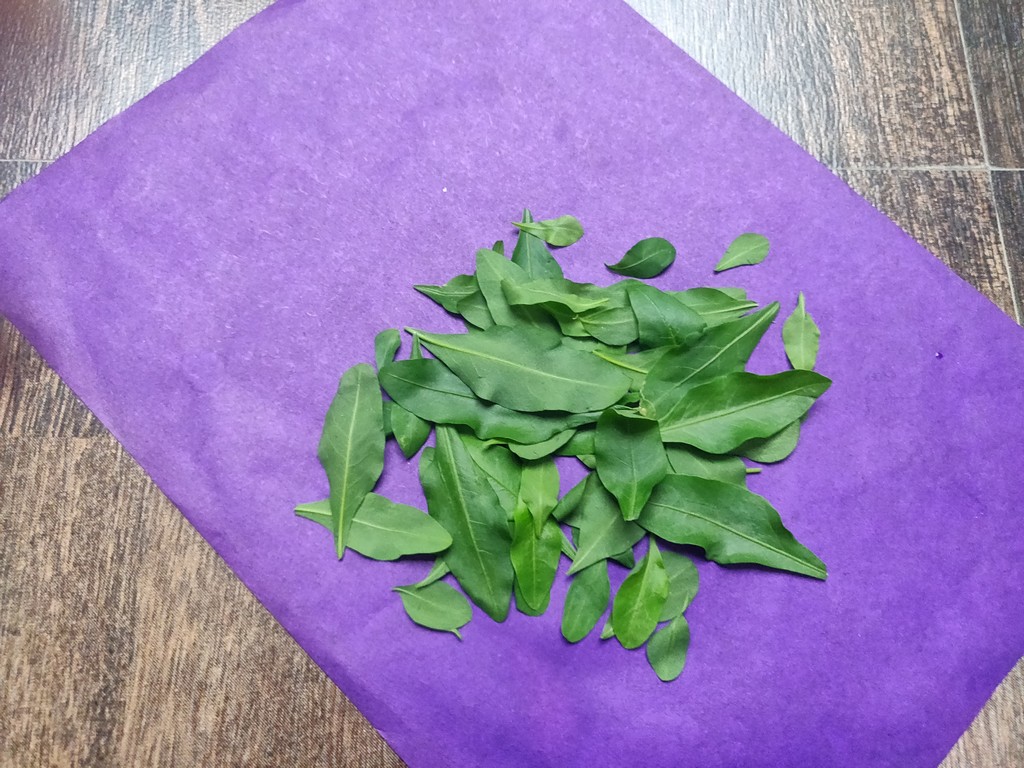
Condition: Healthy
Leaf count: multiple
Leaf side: unknown